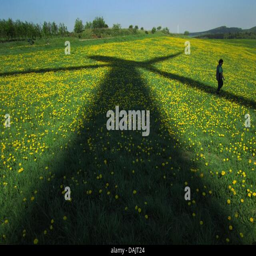
a woman walks through the shadow of a wind turbine .